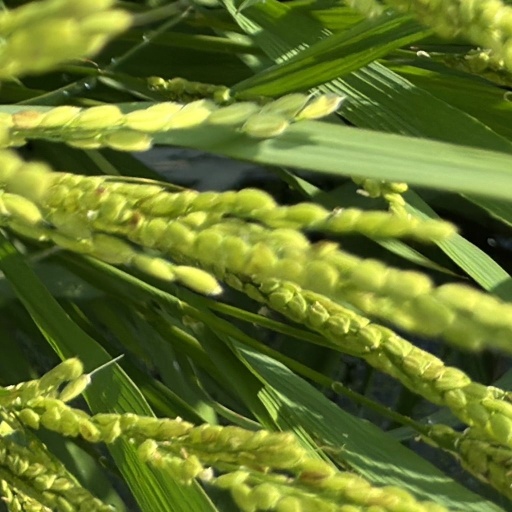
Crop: rice